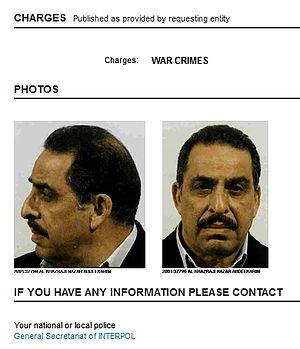
Nazar al-Khazraji
I mange år har Interpol efterlyst hærchefen, der flygtede fra sin lejlighed i Sorø.
Fra Interpol.
Efterlysningen af Al-Khazraji hos Interpol
Nazar al-Khazraji også kendt under navnet hærchefen fra Sorø var i en årrække irakisk general og senere hærchef.